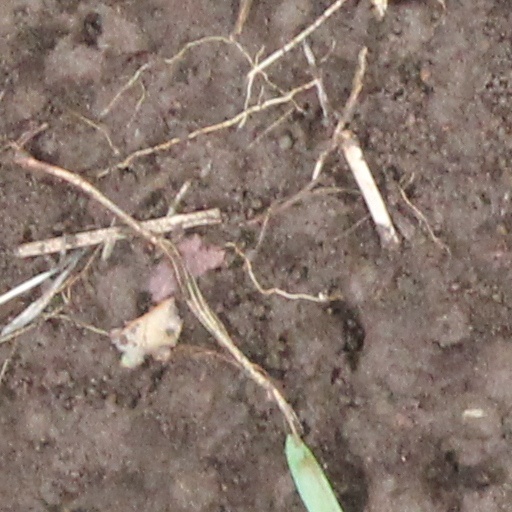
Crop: wheat